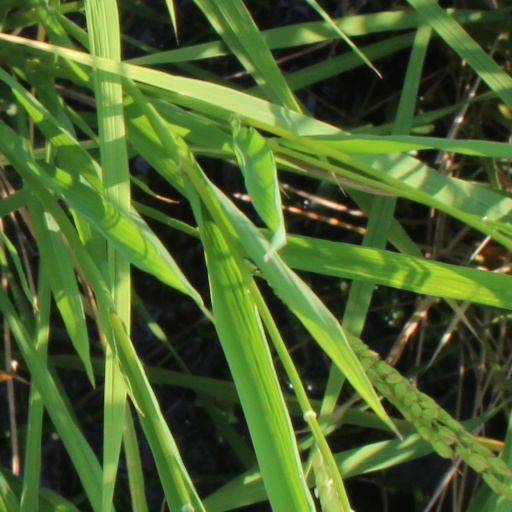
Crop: rice